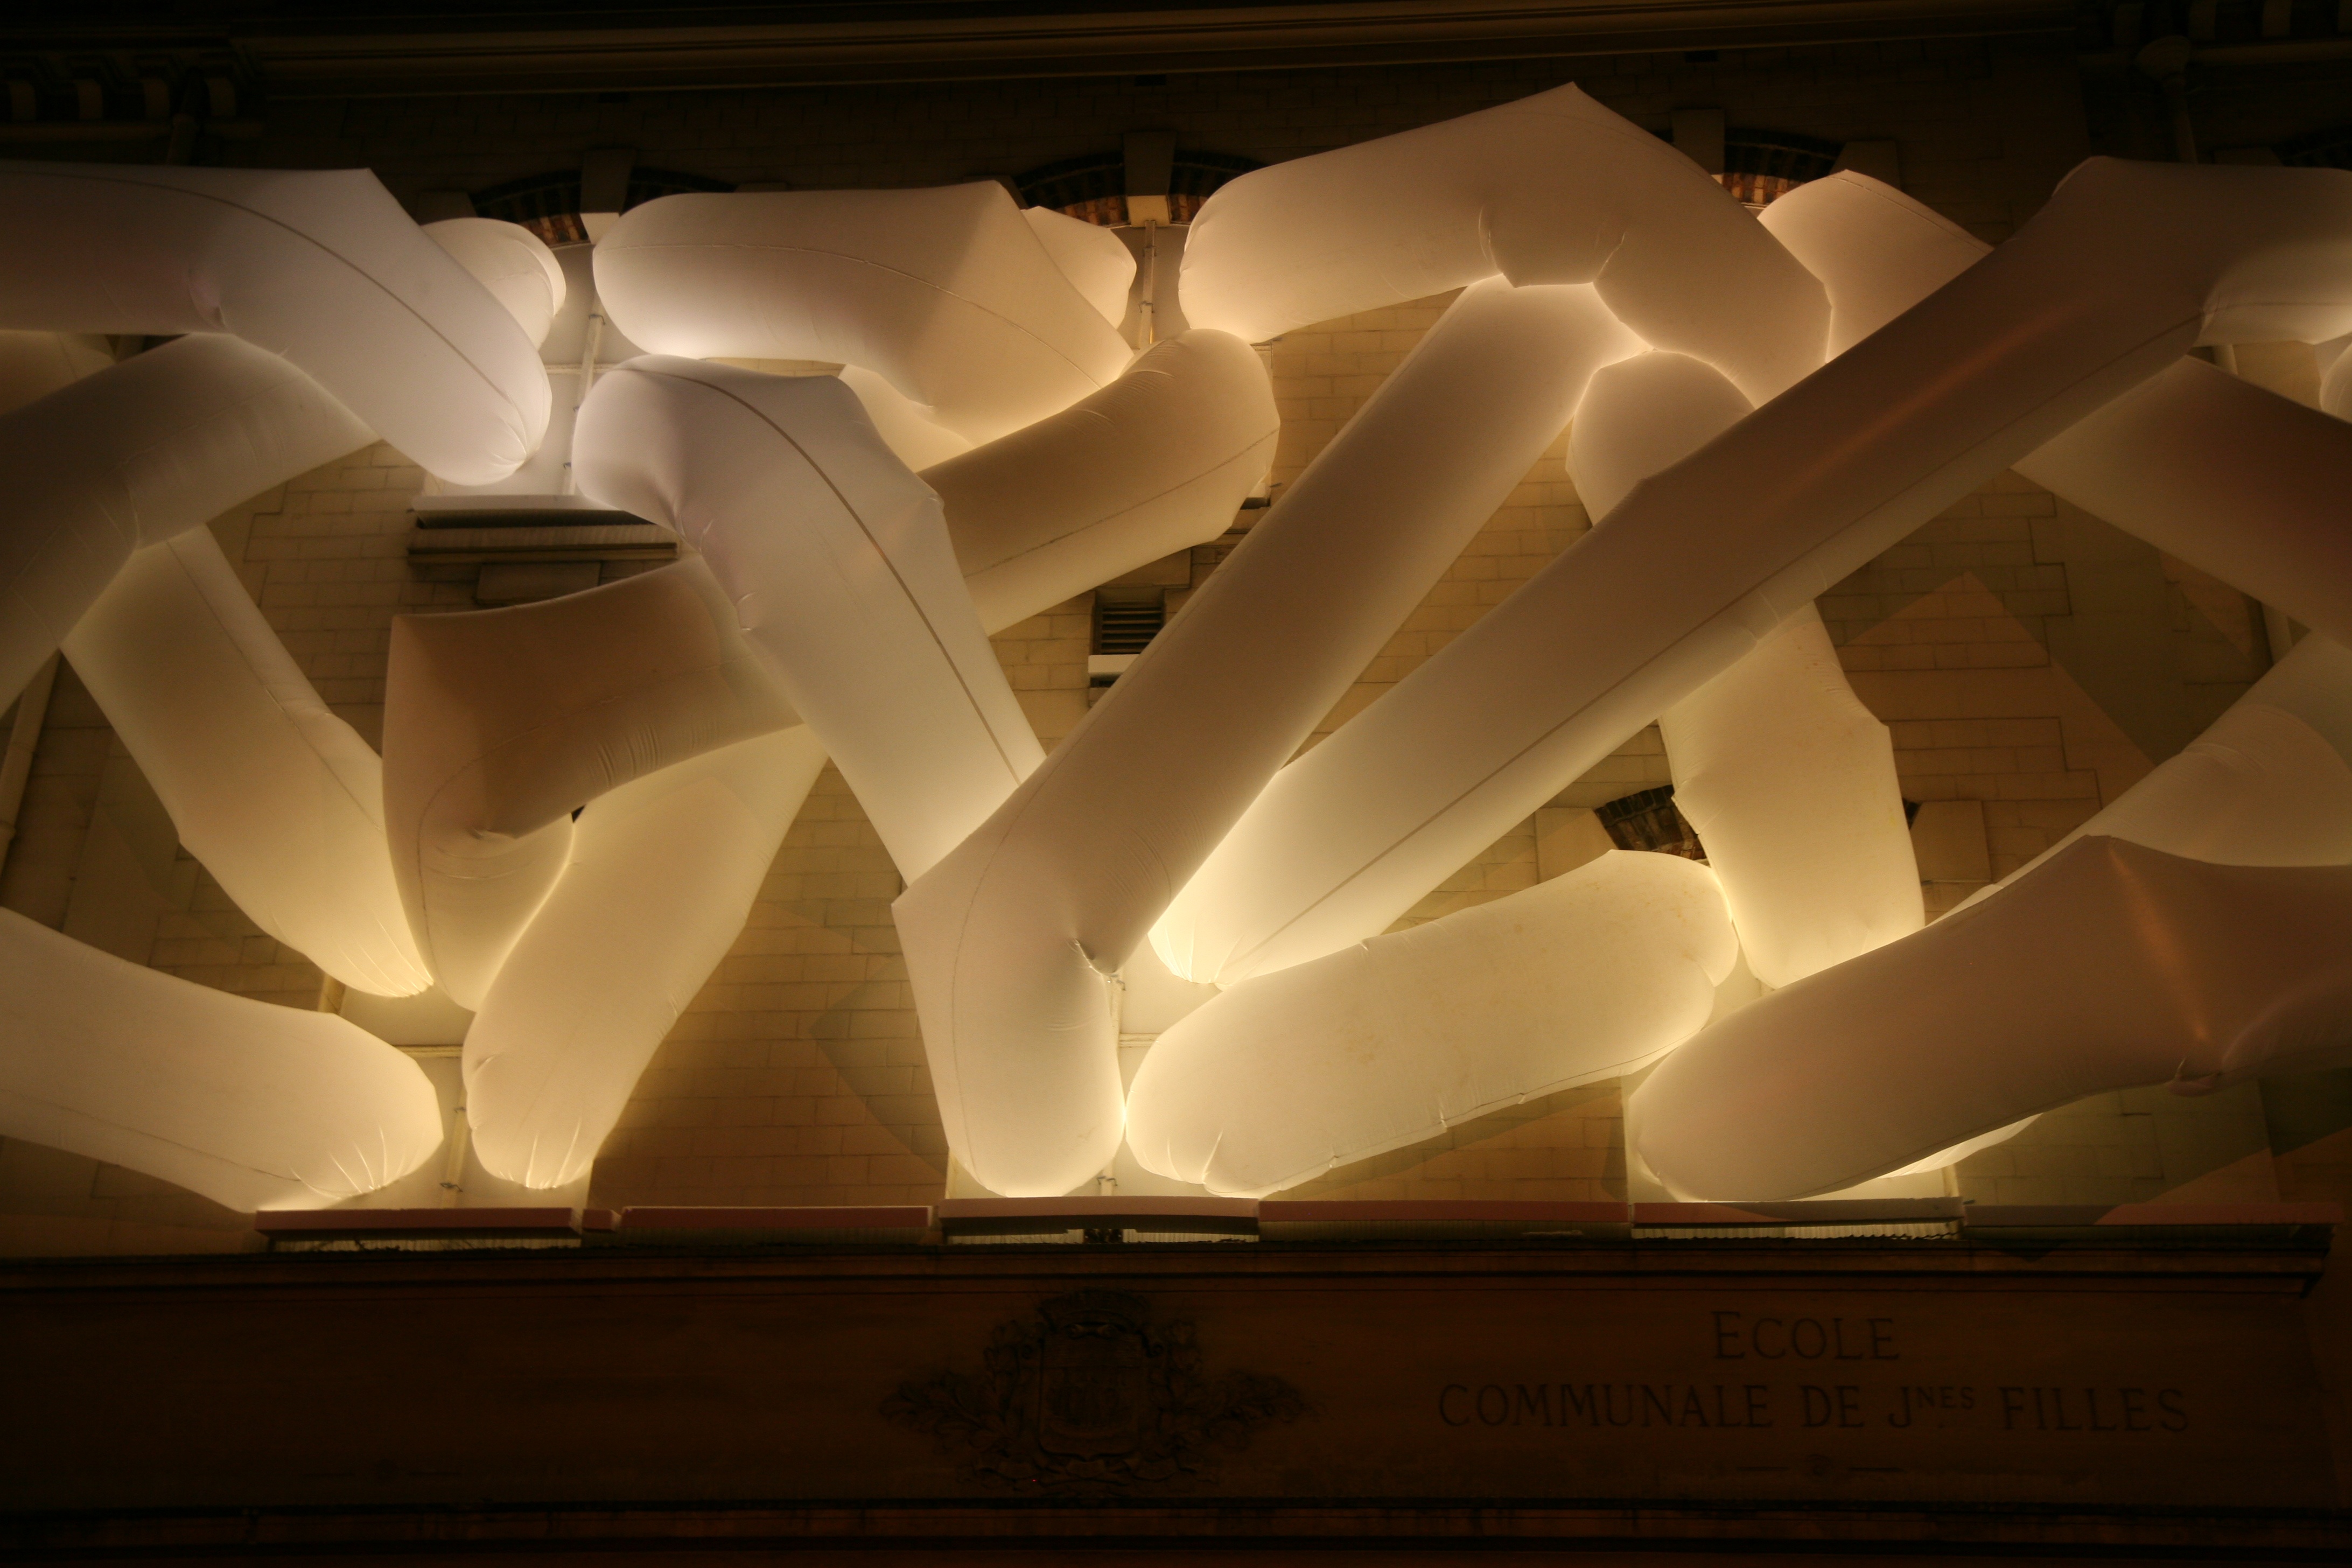
light, architecture, white, paris, ceiling, reflection, darkness, lighting, interior design, art, design, symmetry, arte, kunst, 5d, installation, shape, belleville, artcontemporain, nuitblanche, langbaumann, comfort4